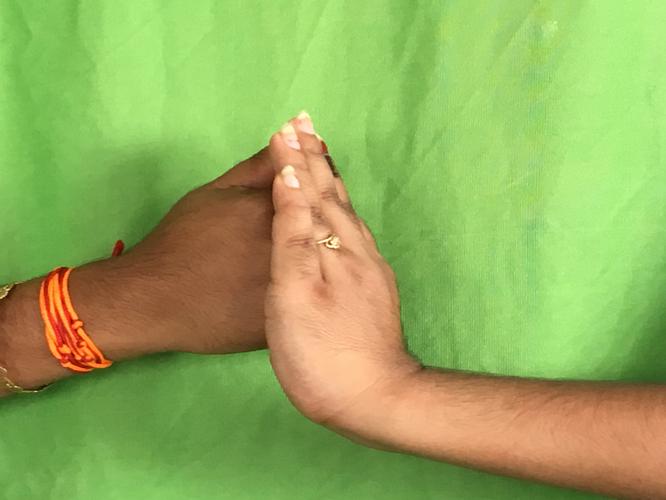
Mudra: Shanka
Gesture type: double_hand